Justin Chart

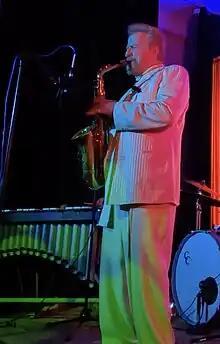
Chart in 2022

Justin Chart (born ) is an American singer-songwriter and jazz musician. He is best known for "Los Angeles the Song", dedicated to his hometown. He has released eighteen albums during his career, primarily in the jazz genre.